Automated charging machine

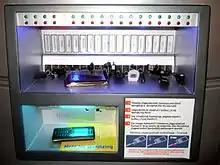
Cellphone charging at a free charging machine at Moscow Cinema in Yerevan.

An Automated Charging Machine (ACM) is an electronic machine that provides the public with the ability to recharge a mobile device, often for a small fee. Similar to vending machines, ACMs take cash, then charge the connected devices, which may be cell phones, PDAs, or other handheld devices. Usually, these machines charge much faster than normal chargers would charge them; some provide a charge in as little as 10 minutes.